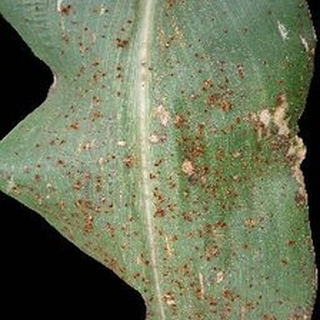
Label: corn_common_rust